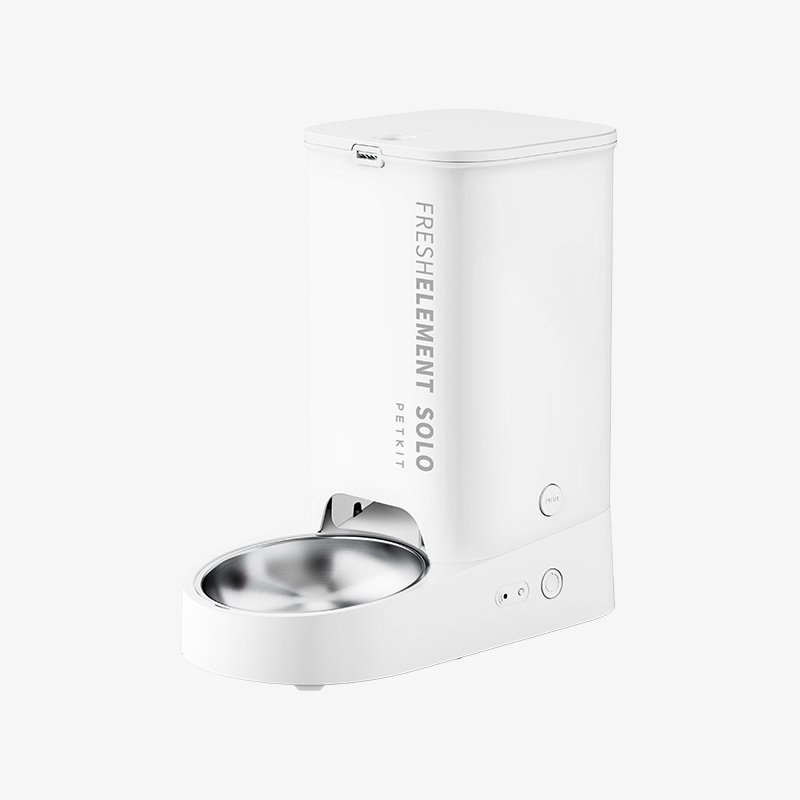
PETKIT Fresh Element SOLO White
Brand: Nordic Australia Collections
The newest addition to the SOLO series, feed your pets like never before with the PETKIT Fresh Element Solo Smart Feeder - White! The storage container is constructed from food-grade ABS while the feeding bowl, with 304 Stainless Steel. Having the all-new enhanced impeller, not only is it more durable and reliable, but it also effectively prevents food from overflowing or being jammed. So it can use with multiple types of food (dry, air-dried, freeze-dried, kibble<12mm). It's also compatible with the app so that you can have full access and control! With duo lock systems specially designed to keep food fresh, you can have a more comprehensive food selection to ensure better quality in your pet's meals. This new SOLO Smart feeder can connect to your phone via Wi-Fi(2.4GHz) and Bluetooth, giving a better linking experience. You can schedule feeding times and monitor food/device status with remote control! The Built-in emergency backup battery can cover power outages and ensures offline feeding. The device can store 3 litres of pet food and personalise food portions from 5g to 50g. The lid and food dispenser door contains a silicone sealing ring and a pack of silica crystals which guarantees freshness. Not only is this feeder convenient for your pet, but it's also easy to detach and be hand-washed, allowing a quick and easy clean! Also Available in Dark Grey, Orange and Green Features: Compatible with mixed-food type: Dispense both dry pet food and freeze-dried pet food (With kibble size less than 12mm) Connect via Wi-Fi(2.4GHz) and Bluetooth: Easier to pair with your smartphone while being more stable and reliable. Washable food container: The food storage container is washable and easy to assemble and detach. Emergency backup battery: Ensures the dispenser's active status during cases of power failure. Programmable with remote control: The PETKIT app offers the best possible experience for raising your pets. Premium Material: Constructed out of premium 304 Stainless steel and food-grade ABS Caution: Please make sure the portion of freeze-dried food is less than 20% Not support 5G Wi-Fi. Specification 3L food storage capacity Food-grade ABS storage container 4GHz Wi-Fi support (5 GHz Not Supported) SUS304 stainless steel feeding bowl (replaceable) Wi-Fi & Bluetooth duo binding Mix pet food type compatible 10 meals/day Max. 10-50g food dispensed per meal Product dimension: 31.6 x 29.6 x 16.7 cm 6V/1A
Category: Animals & Pet Supplies > Pet Supplies > Pet Bowls, Feeders & Waterers > Automatic Feeders